Liberal Party of New York

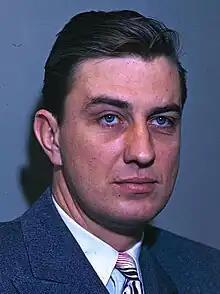
Franklin D. Roosevelt Jr. was elected to the United States House of Representatives on the Liberal ballot line in a 1949 special election. Roosevelt later served as the party's gubernatorial nominee in the 1966 election.

The Liberals attempted to give their mayoral nomination to Wendell Willkie, but he died and they instead nominated Jonah J. Goldstein. Dubinsky stated that the "national third party project died" with Willkie. Berle replaced Childs as the party's chair in 1947. He did not support the creation of a national party and was more supportive of the Democrats. The party was a member of A. Philip Randolph's National Educational Committee for a New Party from 1945 to 1947. Louis P. Goldberg and Ira J. Palestin were elected to the New York City Council in the 1945 election, becoming the first elected Liberals. The party supported James M. Mead and Herbert H. Lehman in the 1946 gubernatorial and senatorial elections, but both lost and less than 180,000 people voted on the Liberal line compared to over 400,000 votes on the ALP line. The party received enough votes in the gubernatorial election to become a recognized party.